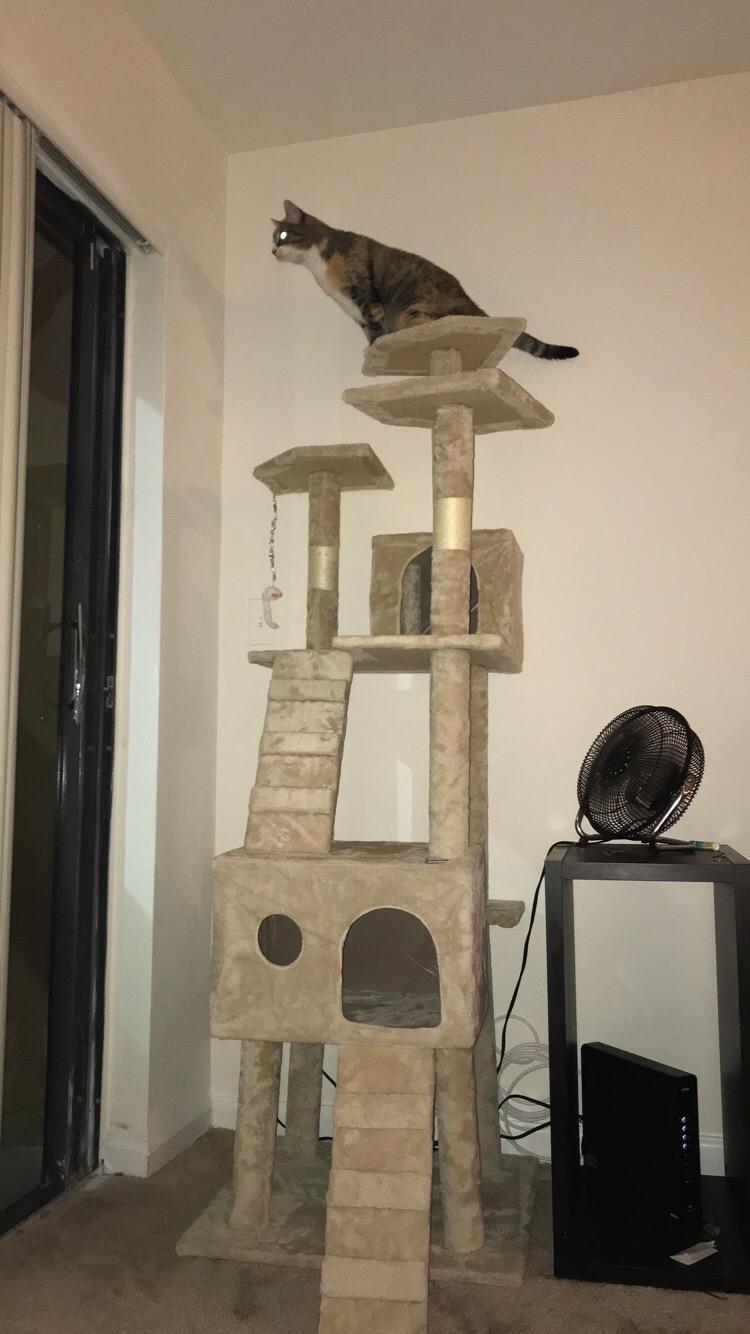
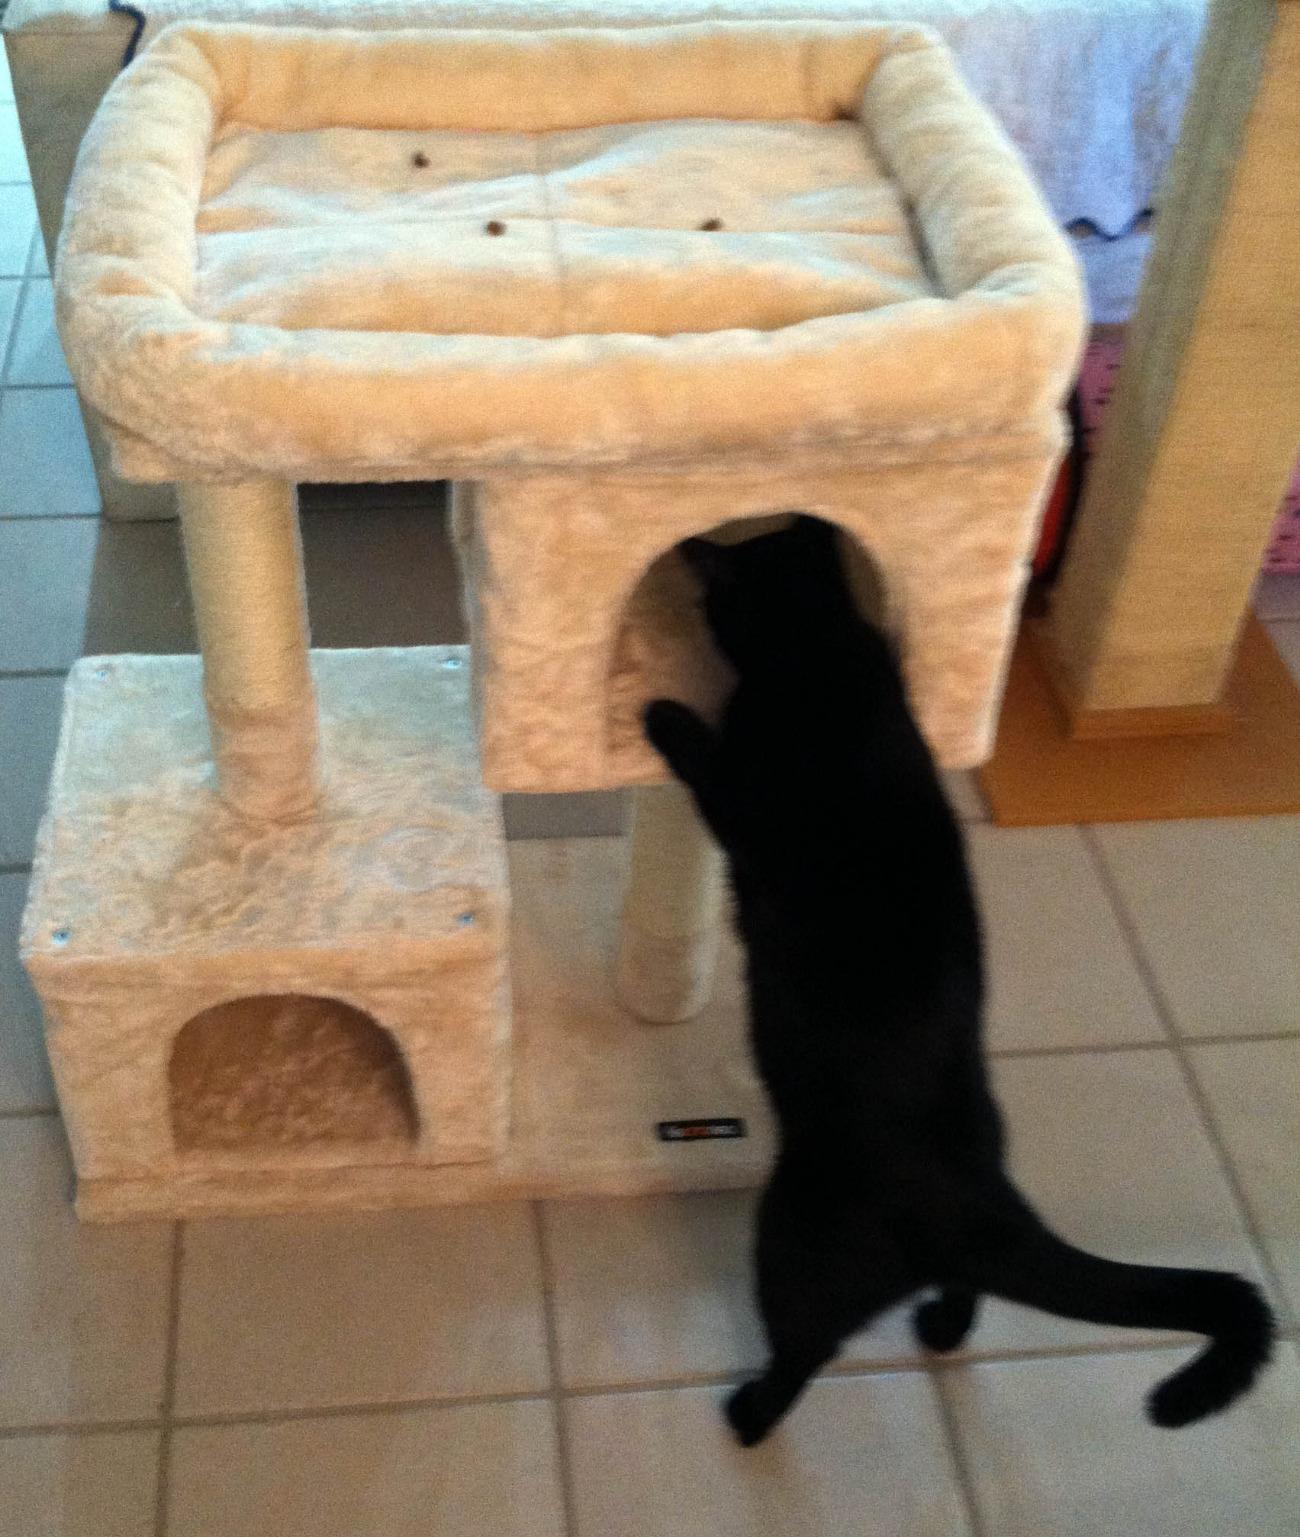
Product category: items_cat tree
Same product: no